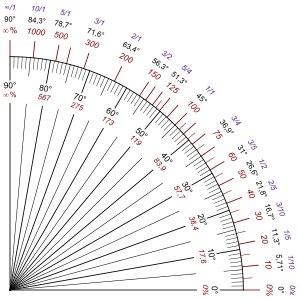
La pente topographique est la tangente de l'inclinaison entre deux points d'un terrain, donc de son angle vis-à-vis de l'horizontale. C'est donc le rapport entre la différence d'altitudes entre les deux points et la distance horizontale, cartographique, entre ces deux points.